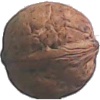
Label: Walnut 1